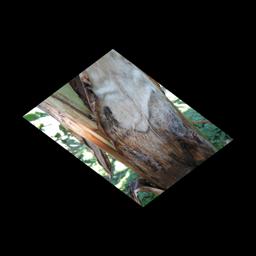
Label: BACTERIAL SOFT ROT